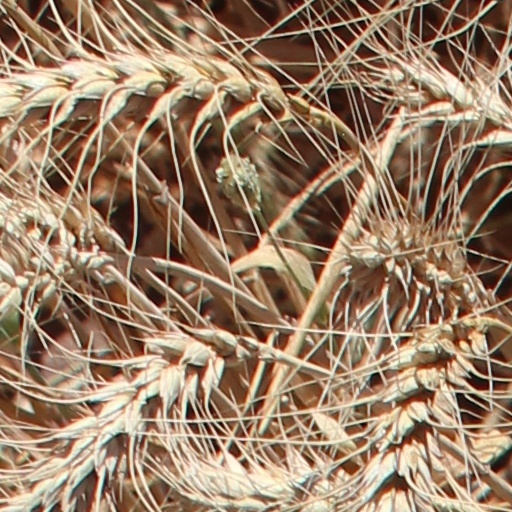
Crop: wheat